Pennsylvania Railroad class L6

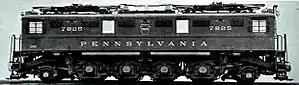
L6 #7825

The Pennsylvania Railroad's class L6 comprised three electric locomotives of 2-8-2 wheel arrangement in the Whyte notation. The intention was to build a whole class of freight boxcab locomotives using this design, but the displacement of class P5a to freight work after the introduction of the GG1 meant that there was little need for more electric freight locomotives.